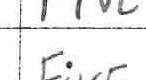
Label: five